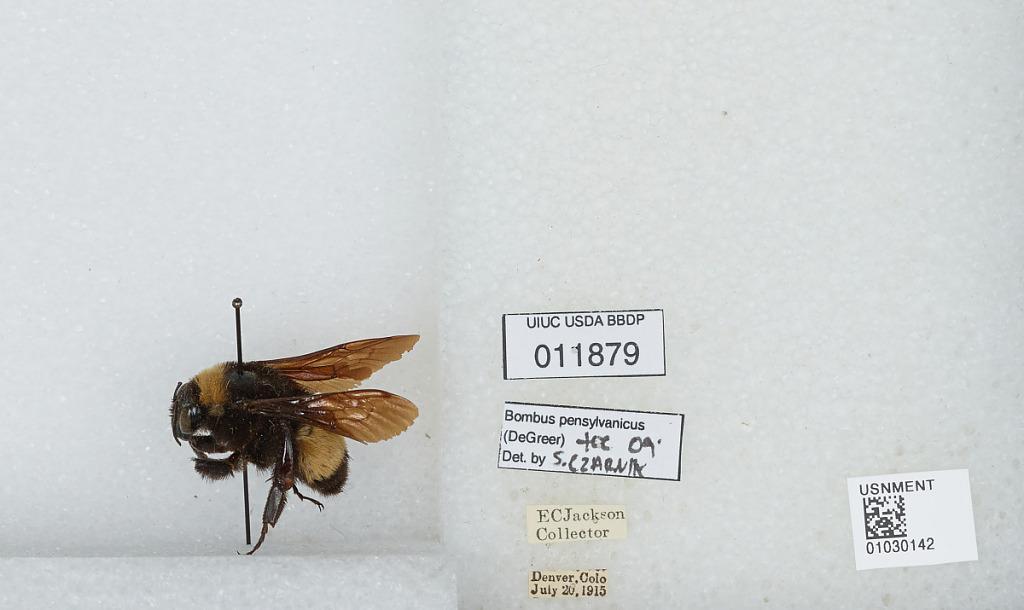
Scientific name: Bombus (Fervidobombus) pensylvanicus pensylvanicus (De Geer)
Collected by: E. Jackson
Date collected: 1915-7-20
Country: United States
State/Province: Colorado
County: Denver
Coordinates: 39.7392, -104.985
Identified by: Czarnik, S.